Goldsprint

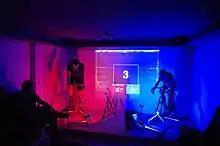
Goldsprints Race

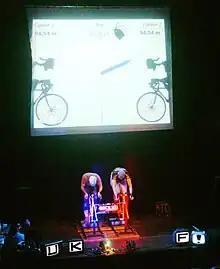
Goldsprint event at the International Cycling Film Festival, Germany, October 2012

A Goldsprint is a bicycle rollers racing and social event. Riders on stationary bikes compete against each other in front of spectators.